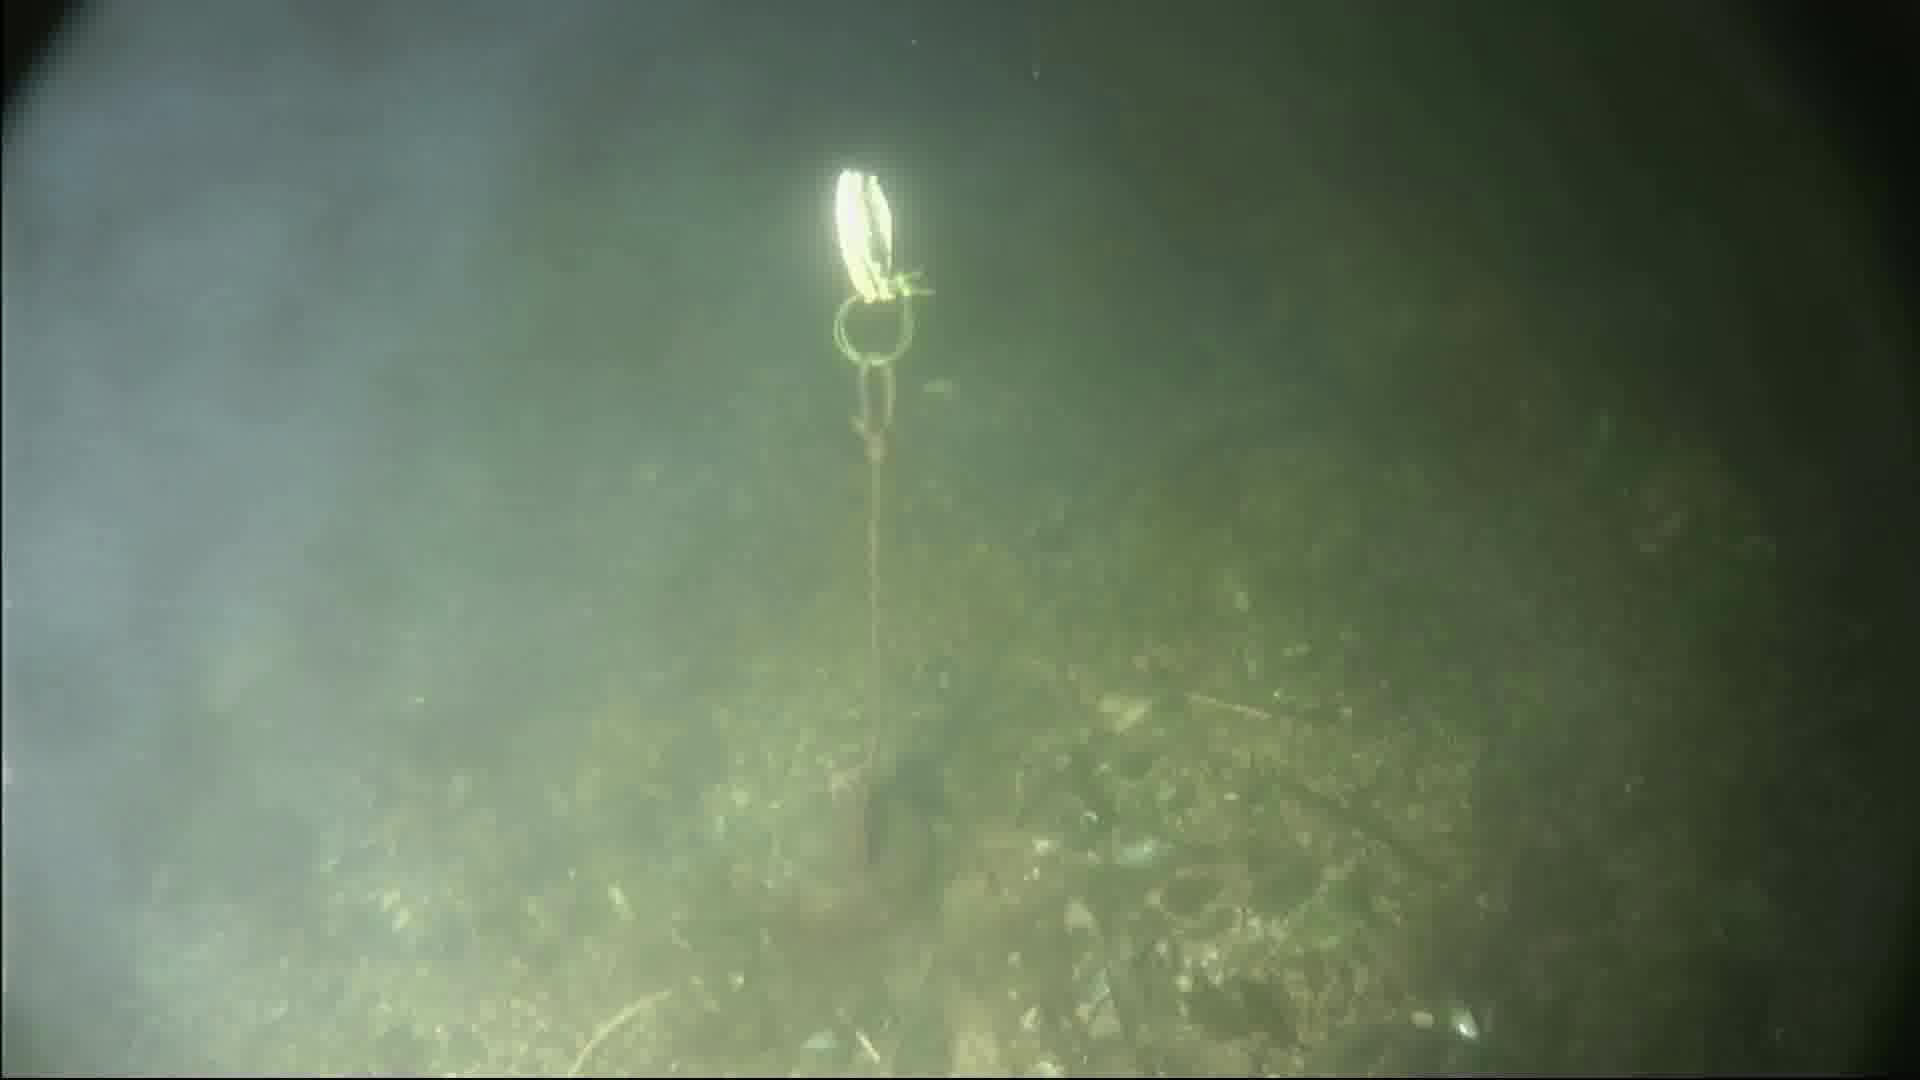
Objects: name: crab